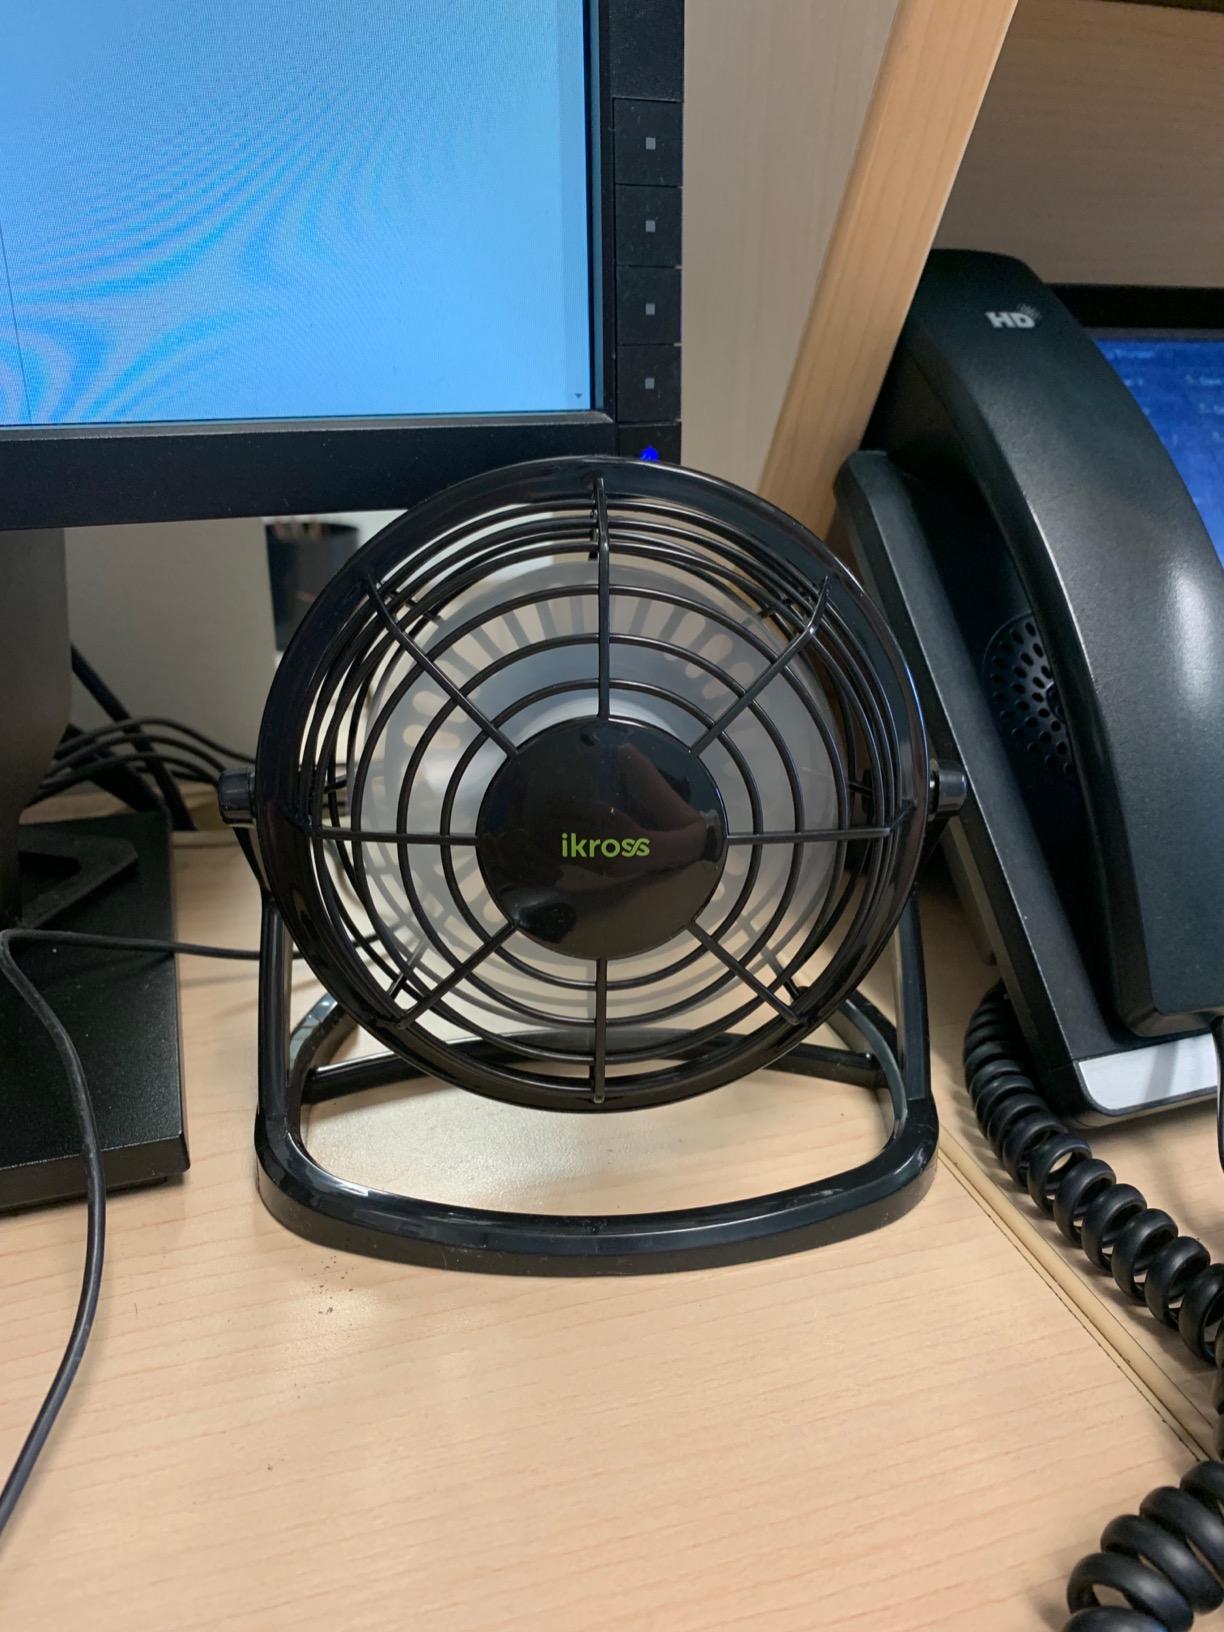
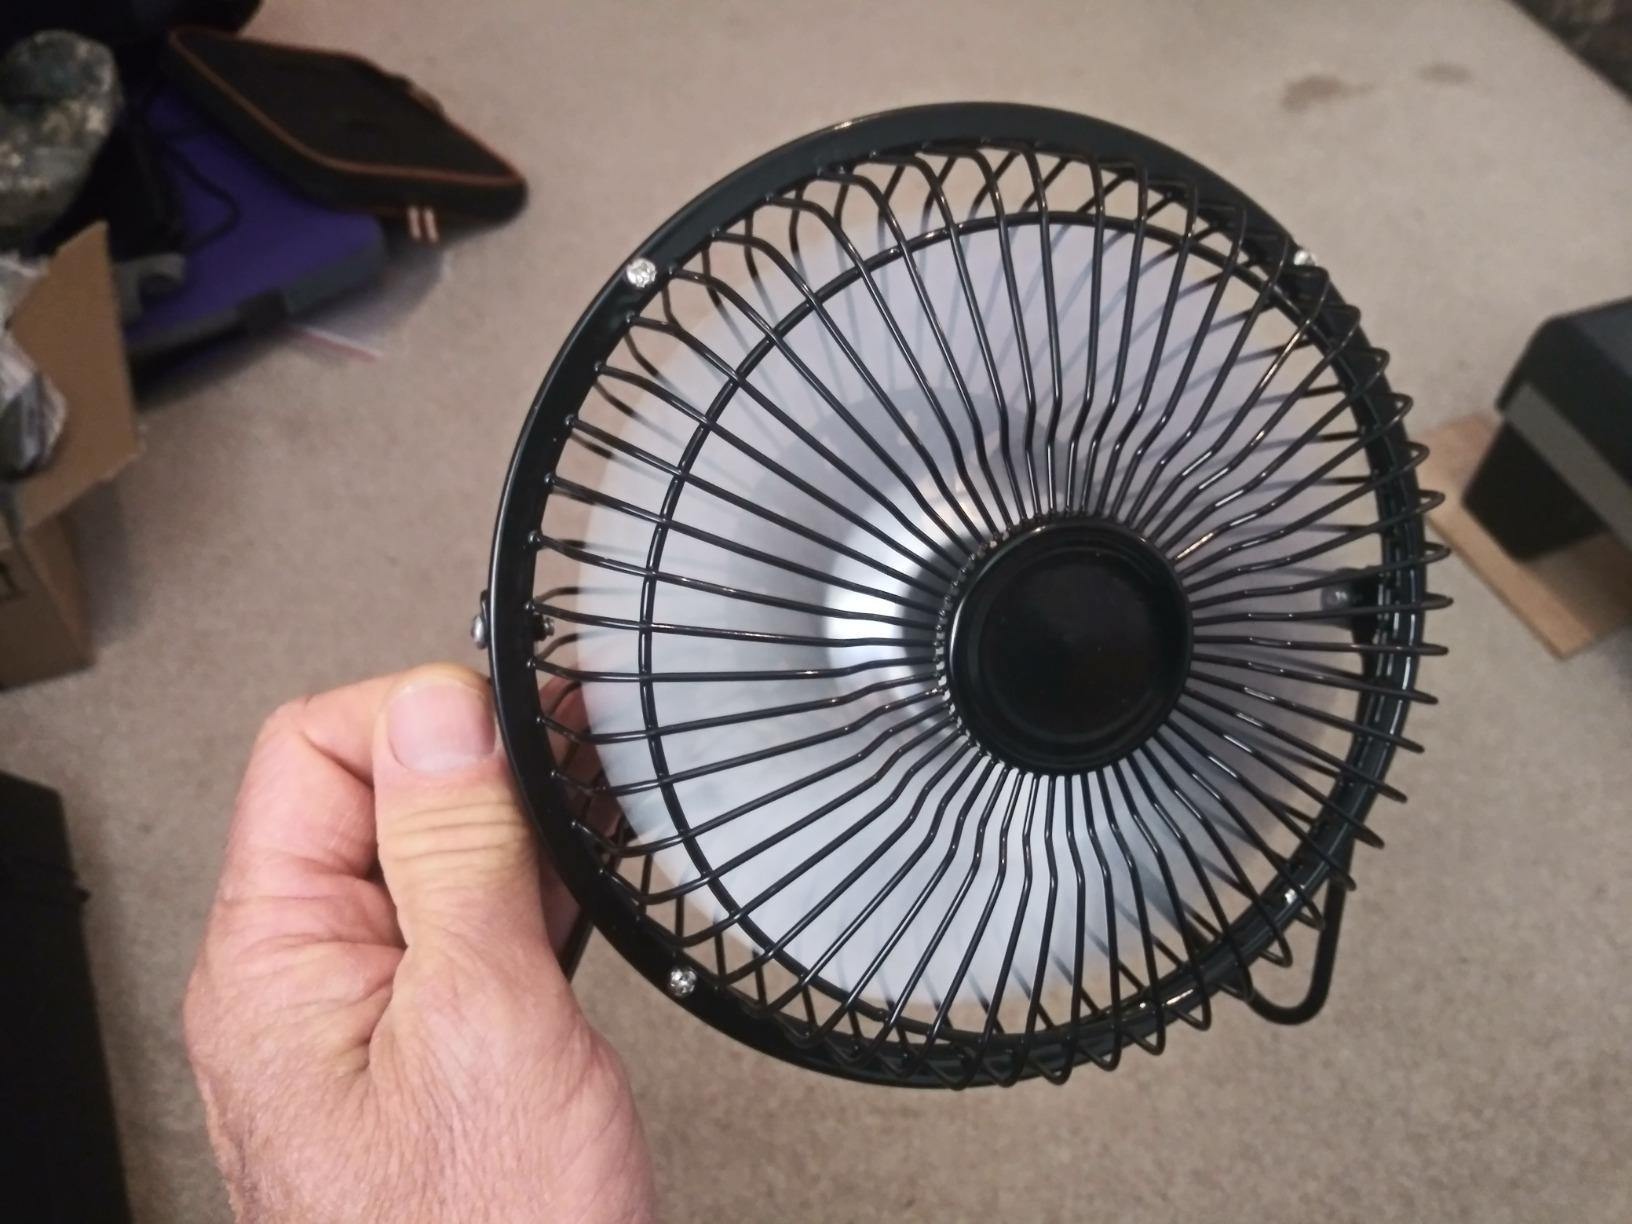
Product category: fan
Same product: no